Summer City (Wellington)

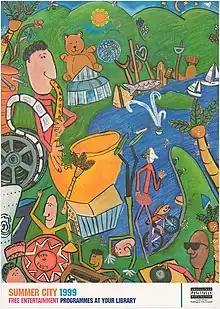
Poster for Summer City 1999 Wellington, New Zealand

The Summer City programme started as a citywide outdoor performing arts festival, "Summer ’79", created by Rohesia Hamilton Metcalfe of the Wellington City Council Parks and Recreation Department in the course of her work forming new projects to promote the public parks of Wellington.